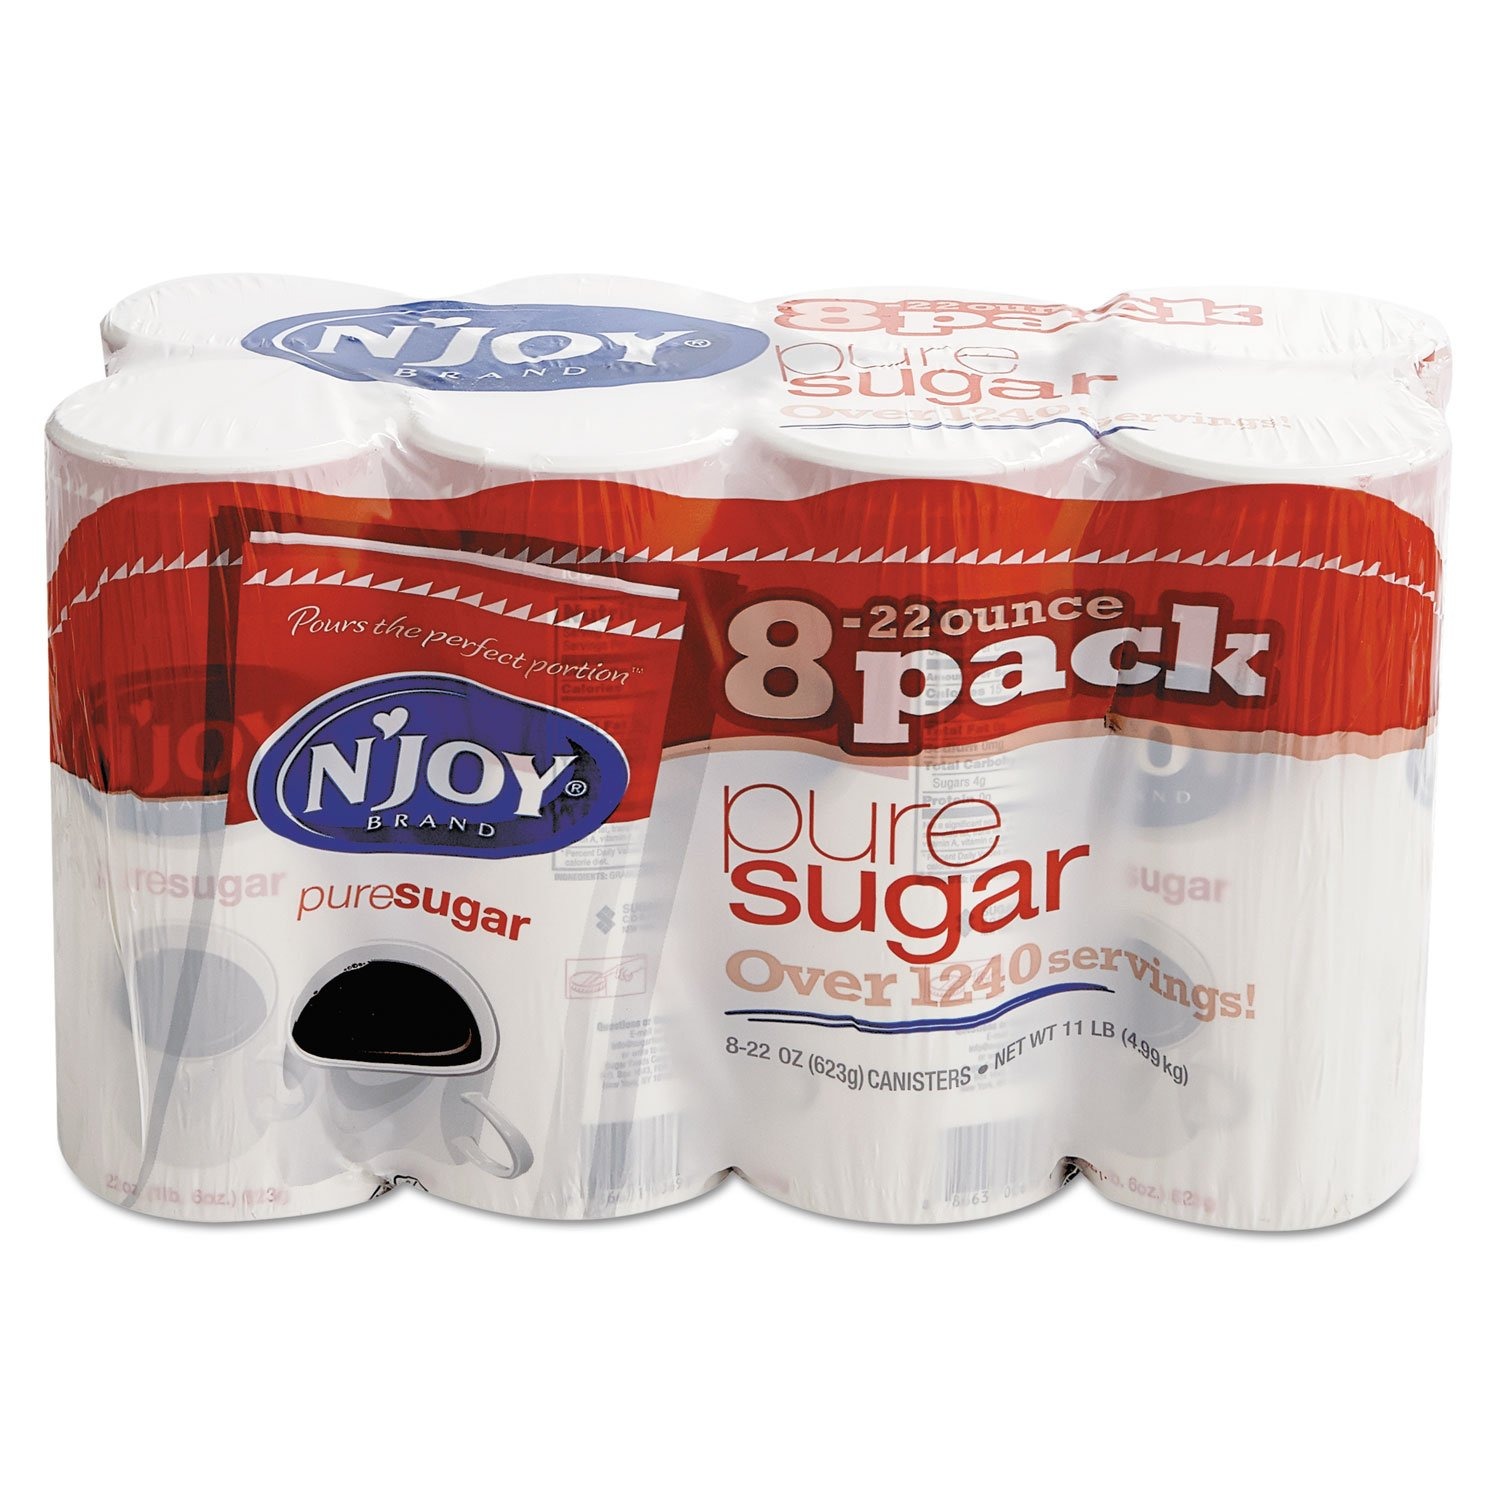
Item Name: N'Joy 827820 Pure Sugar Cane, 22 oz Canisters, 8 per Carton
Bullet Point 1: Sold as 8 EA/Carton.
Bullet Point 2: Pure, granular cane sugar.
Bullet Point 3: Perfect for high-volume foodservice use.
Bullet Point 4: Convenient, easy-to-use canisters eliminate mess.
Bullet Point 5: Granulated.
Product Description: 100% pure cane sugar is nature's natural sweetener. Perfect for high-volume foodservice use. Convenient, easy-to-use canister with easy open/easy close pour spout eliminates mess. Granulated. Flavor: Plain; Packing Type: Canister; Premeasured: Yes; Capacity (Weight): 22 oz.
Value: 176.0
Unit: Ounce

Price: 31.4